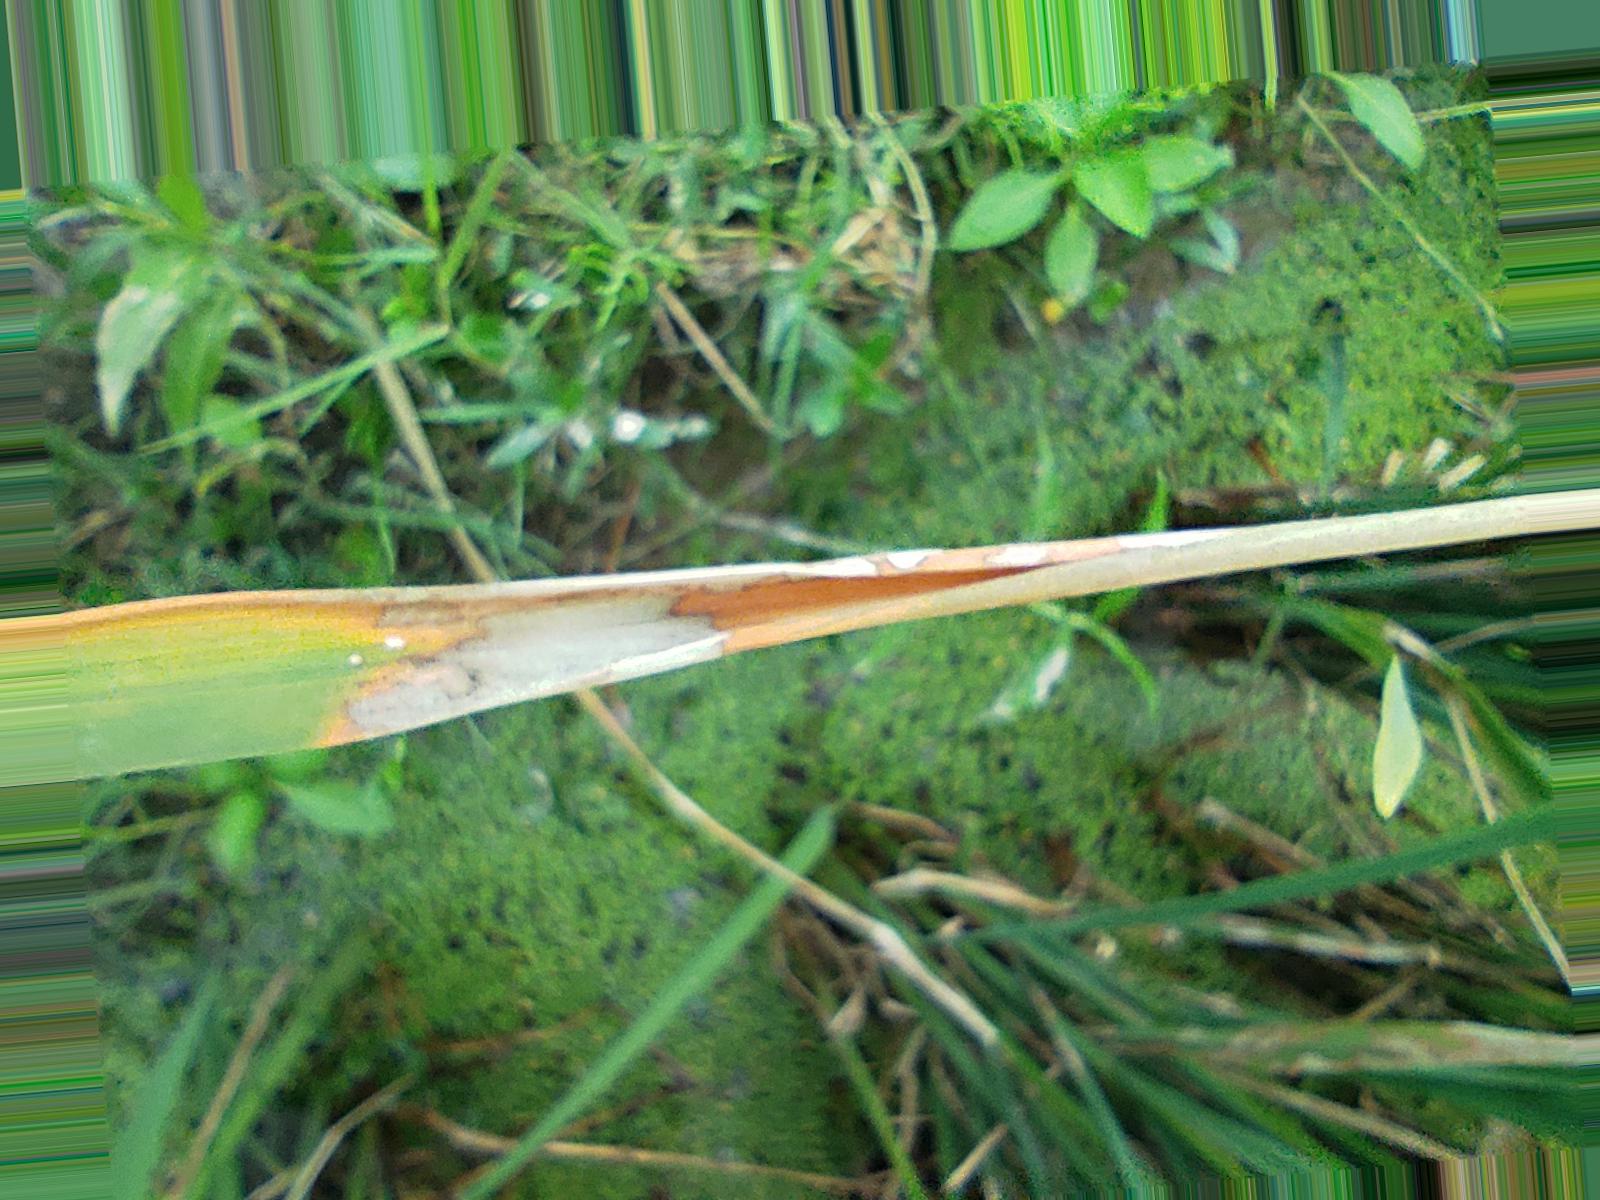
Nhãn: Bệnh Đốm Vằn ( Khô vằn ) ( Sheath Blight )